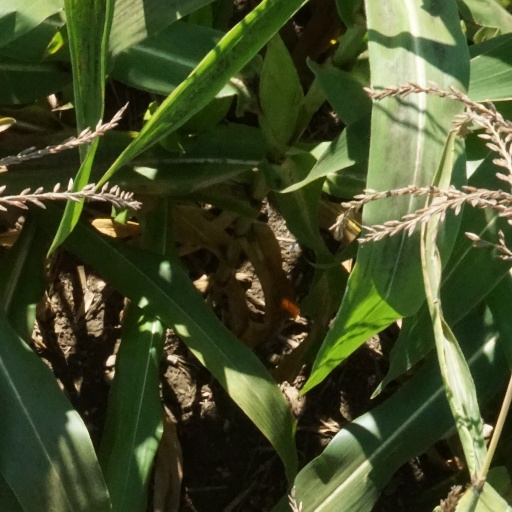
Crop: maize; corn